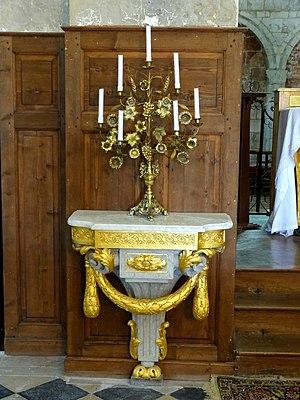
Ensemble de deux crédences, seconde moitié XVIIIe siècle.
L'église Notre-Dame-de-l'Assomption est une église catholique paroissiale située à Marissel, dans la commune de Beauvais, dans l'Oise, en Hauts-de-France, en France. La façade et les élévations latérales de la nef et des bas-côtés suggèrent un vaste édifice de style gothique flamboyant, mais si la hauteur et la largeur de la nef sont effectivement généreuses, elle est très courte, et bute à l'est contre un clocher roman non visible depuis l'ouest, qui est entouré de plusieurs travées construites entre le milieu du XIIᵉ et le milieu du XIIIᵉ siècle. L'absidiole en cul-de-four au chevet du collatéral nord n'est autre que l'abside de la précédente église roman. La chapelle de deux travées qui occupe l'emplacement du croisillon nord date des débuts de l'architecture gothique, tandis que le croisillon sud et le petit chœur au chevet plat sont issus de deux campagnes différentes à la première moitié du XIIIᵉ siècle, qui ont apparemment traîné en longueur à en juger d'après l'écart stylistique entre le gros-œuvre et les voûtes avec leurs supports.